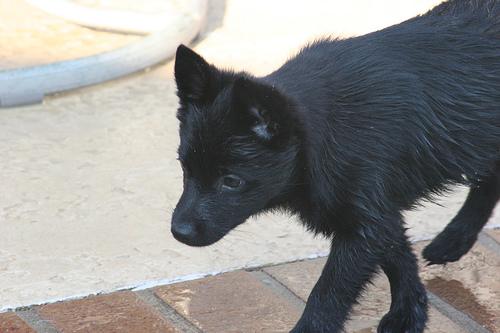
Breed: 201-n000024-schipperke